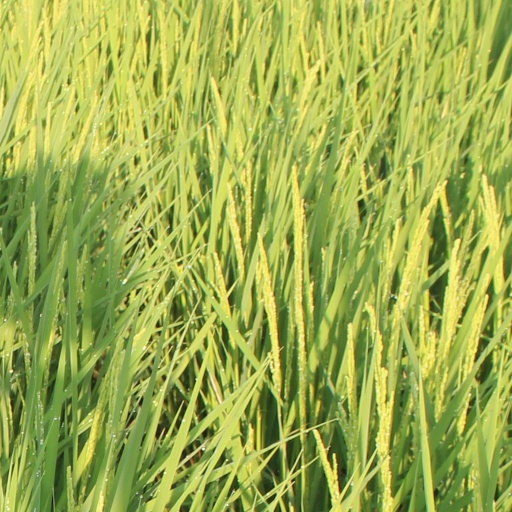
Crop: rice